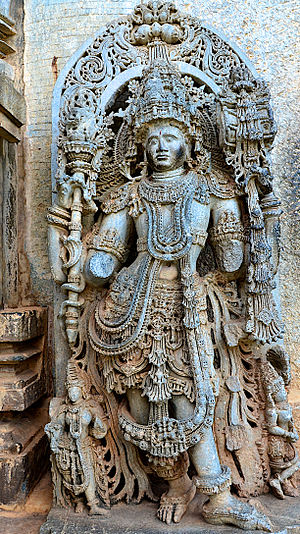
Fedtsten
Udskåret statue i fedtsten i det indiske Hoysaleswara-tempel fra 1100-tallet.
Fedtsten, klæbersten, steatit eller talk er et mineral, der består af hydreret magnesiumsilikat med formlen H₂Mg₃(SiO₃)₄ eller Mg₃Si₄O₁₀(OH)₂. "Klæber" i "klæbersten" kommer af norsk klebber, fra norrønt klé og berg.